63rd Fighter Squadron

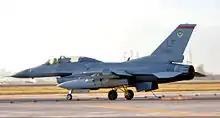
63d FS F-16D Block 42H Fighting Falcon 90-0783

On 1 November 1991, the host 56th Tactical Training Wing at MacDill implemented the Objective Wing organization plan, and the subsequent redesignation of units led to the 63d becoming simply the 63d Fighter Squadron, and being assigned to the 56th Operations Group. The end of the Cold War led to the BRAC commissions, and the downsizing of the Air Force to a smaller organization. As a result, it was decided first to close MacDill, although under political pressure later it was realigned to a new mission.